The Carpenters

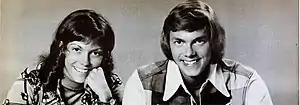
The Carpenters were sometimes criticized for their "clean cut" image.

Richard Carpenter was the creative force behind the Carpenters' sound. An accomplished keyboard player, composer and arranger, music critic Daniel Levitin called him "one of the most gifted arrangers to emerge in popular music." The duo's smooth harmonies were not in step with contemporary music, which was dominated by heavy rock. Instead, the Carpenters strove for a rich and melodic sound, along the same vein as the Beach Boys and the Mamas & the Papas, but with greater fullness and orchestration including frequent use of small string and horn sections and introspective lyrics centred around relationships. Richard also admired the musicianship and arranging skills of Frank Zappa, and the two briefly met backstage at the Billboard Forum in 1975. He has credited Judd Conlon as a key influence on his vocal arranging.